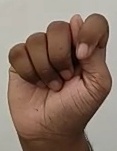
ASL sign: T